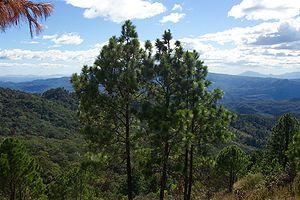
Le Salvador, en forme longue la république du Salvador, est le plus petit pays d'Amérique centrale avec une superficie totale de 20 742 km² pour une population estimée à 6 328 196 habitants en 2014, et possède à ce titre la densité de population la plus élevée du continent américain. Il possède également un climat tropical, et borde le Sud-Ouest du Honduras et le Sud-Est du Guatemala. Enfin, il est le seul pays continental d'Amérique centrale à ne donner que sur le Pacifique, comme pour le Belize avec l'Atlantique. Son territoire se répartit sur 14 départements et 262 municipalités. San Salvador en est sa capitale, et les villes de Santa Ana et San Miguel en sont les villes les plus importantes.